Terrestrial biological carbon cycle

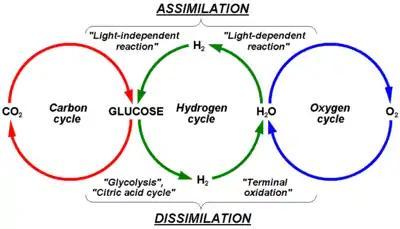
Interconnection between carbon, hydrogen and oxygen cycle in metabolism of photosynthesizing plants

The carbon cycle is an essential part of life on Earth. About half the dry weight of most living organisms is carbon. It plays an important role in the structure, biochemistry, and nutrition of all living cells. Living biomass holds about 550 gigatons of carbon, most of which is made of terrestrial plants (wood), while some 1,200 gigatons of carbon are stored in the terrestrial biosphere as dead biomass.